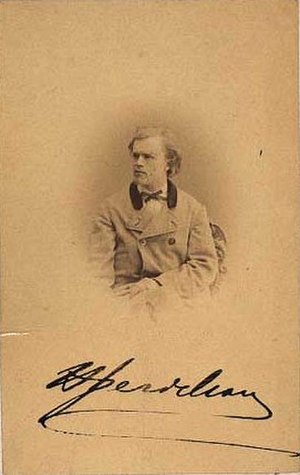
Harald Jerichau
Nikolaj Harald Adolph Jerichau var en dansk landskabsmaler, bror til Holger H. Jerichau.